Lillian Brown

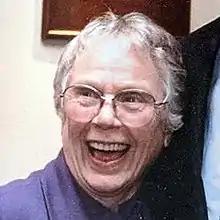

Mary Lillian Josephine Brown (née Brooks; August 8, 1914September 13, 2020) was an American radio and television producer, university administrator and instructor, author, makeup artist and image consultant. She provided makeup and image services to nine Presidents of the United States from Dwight Eisenhower to Bill Clinton, and to Martin Luther King Jr.